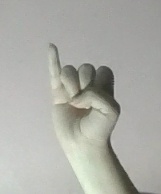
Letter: meem